Unihertz Atom

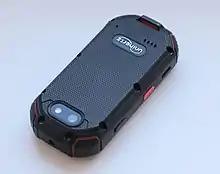
Rear of an Atom

The Unihertz Atom was released in 2018 as Unihertz's second smartphone model after the Jelly.